Martin Van Buren

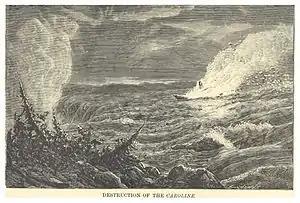
"Destruction of the "Caroline"", illustration by John Charles Dent (1881)

When Van Buren entered office, the nation's economic health had taken a turn for the worse and the prosperity of the early 1830s was over. Two months into his presidency, on May 10, 1837, some important state banks in New York, running out of hard currency reserves, refused to convert paper money into gold or silver, and other financial institutions throughout the nation quickly followed suit. This financial crisis would become known as the Panic of 1837. The Panic was followed by a five-year depression in which banks failed and unemployment reached record highs.